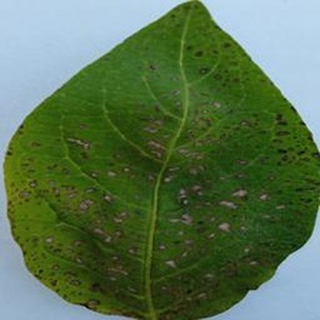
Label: potato_early_blight